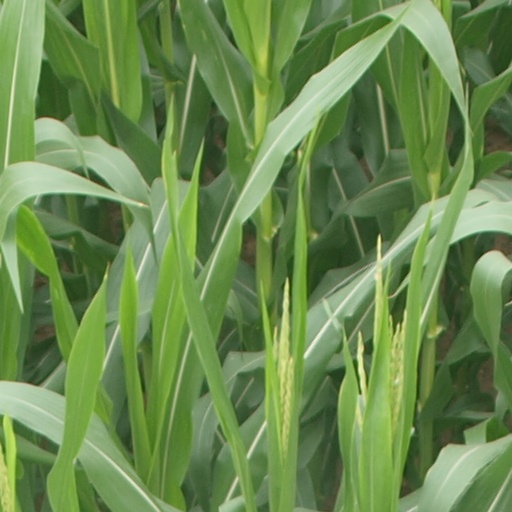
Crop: maize; corn